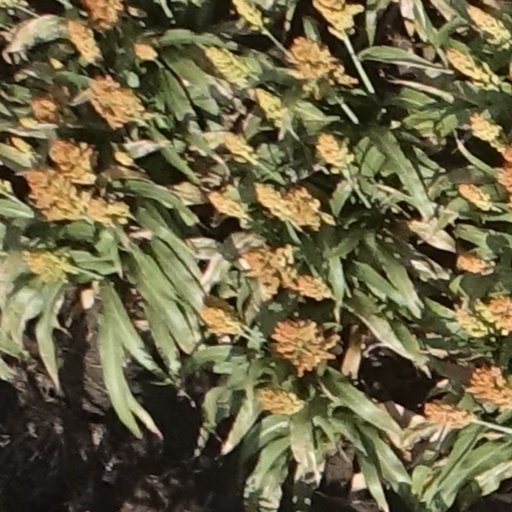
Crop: sorghum